List of New York Red Bulls records and statistics

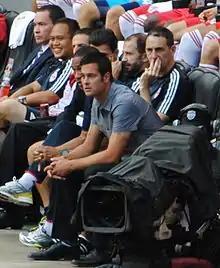
Former defender and coach, Mike Petke lead the club to its first major piece of silverware in 2013.

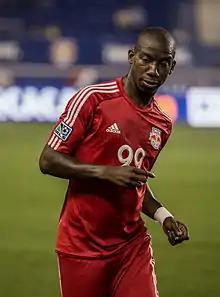
Bradley Wright-Phillips became the all-time leading scorer on July 31, 2016

"(Includes: Copa Merconorte, CONCACAF Champions League, and Leagues Cup)"